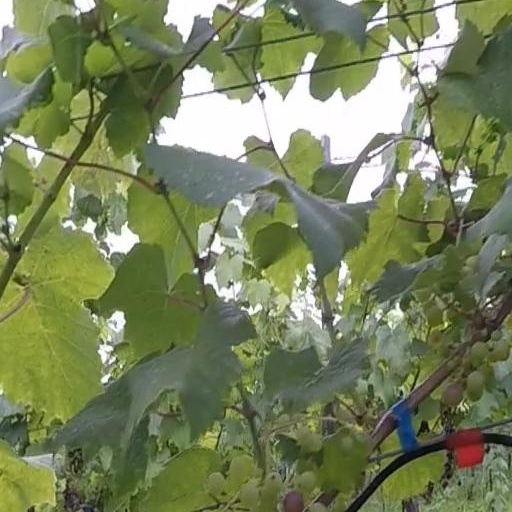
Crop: grape